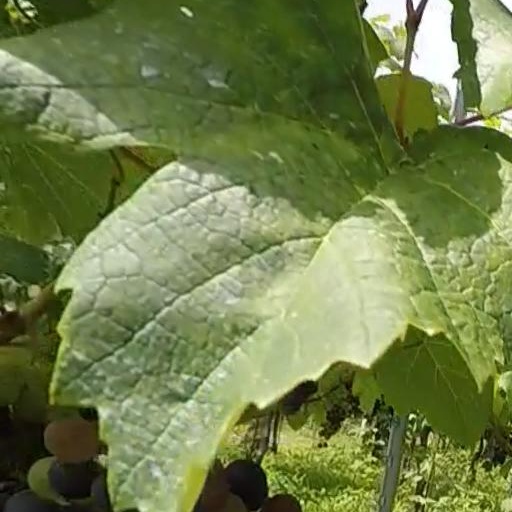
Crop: grape